Jamestown/Usshertown, Accra

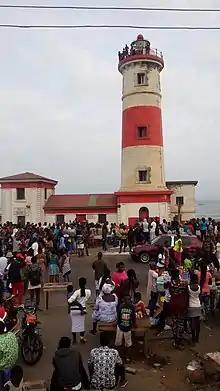
People around Jamestown lighthouse tower during Chale Wote festival

Jamestown hosts the annual Chale Wote Street Art Festival.